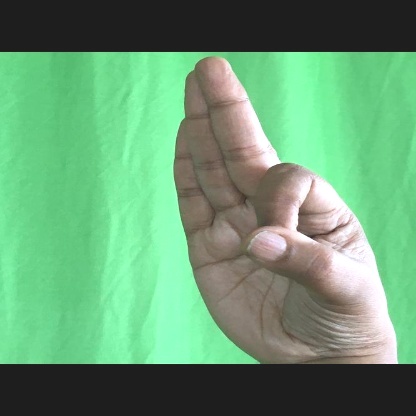
Mudra: Aralam